County Wexford

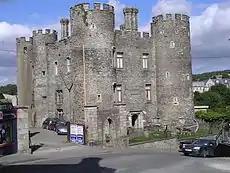
Enniscorthy Castle

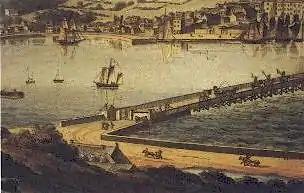
Wexford town c. 1800.

The county is rich in evidence of early human habitation. "Portal tombs" (sometimes called dolmens) exist at Ballybrittas (on Bree Hill) and at Newbawn – and date from the Neolithic period or earlier. Remains from the Bronze Age period are far more widespread. Early Irish tribes formed the Kingdom of Uí Cheinnsealaig, an area that was slightly larger than the current County Wexford.